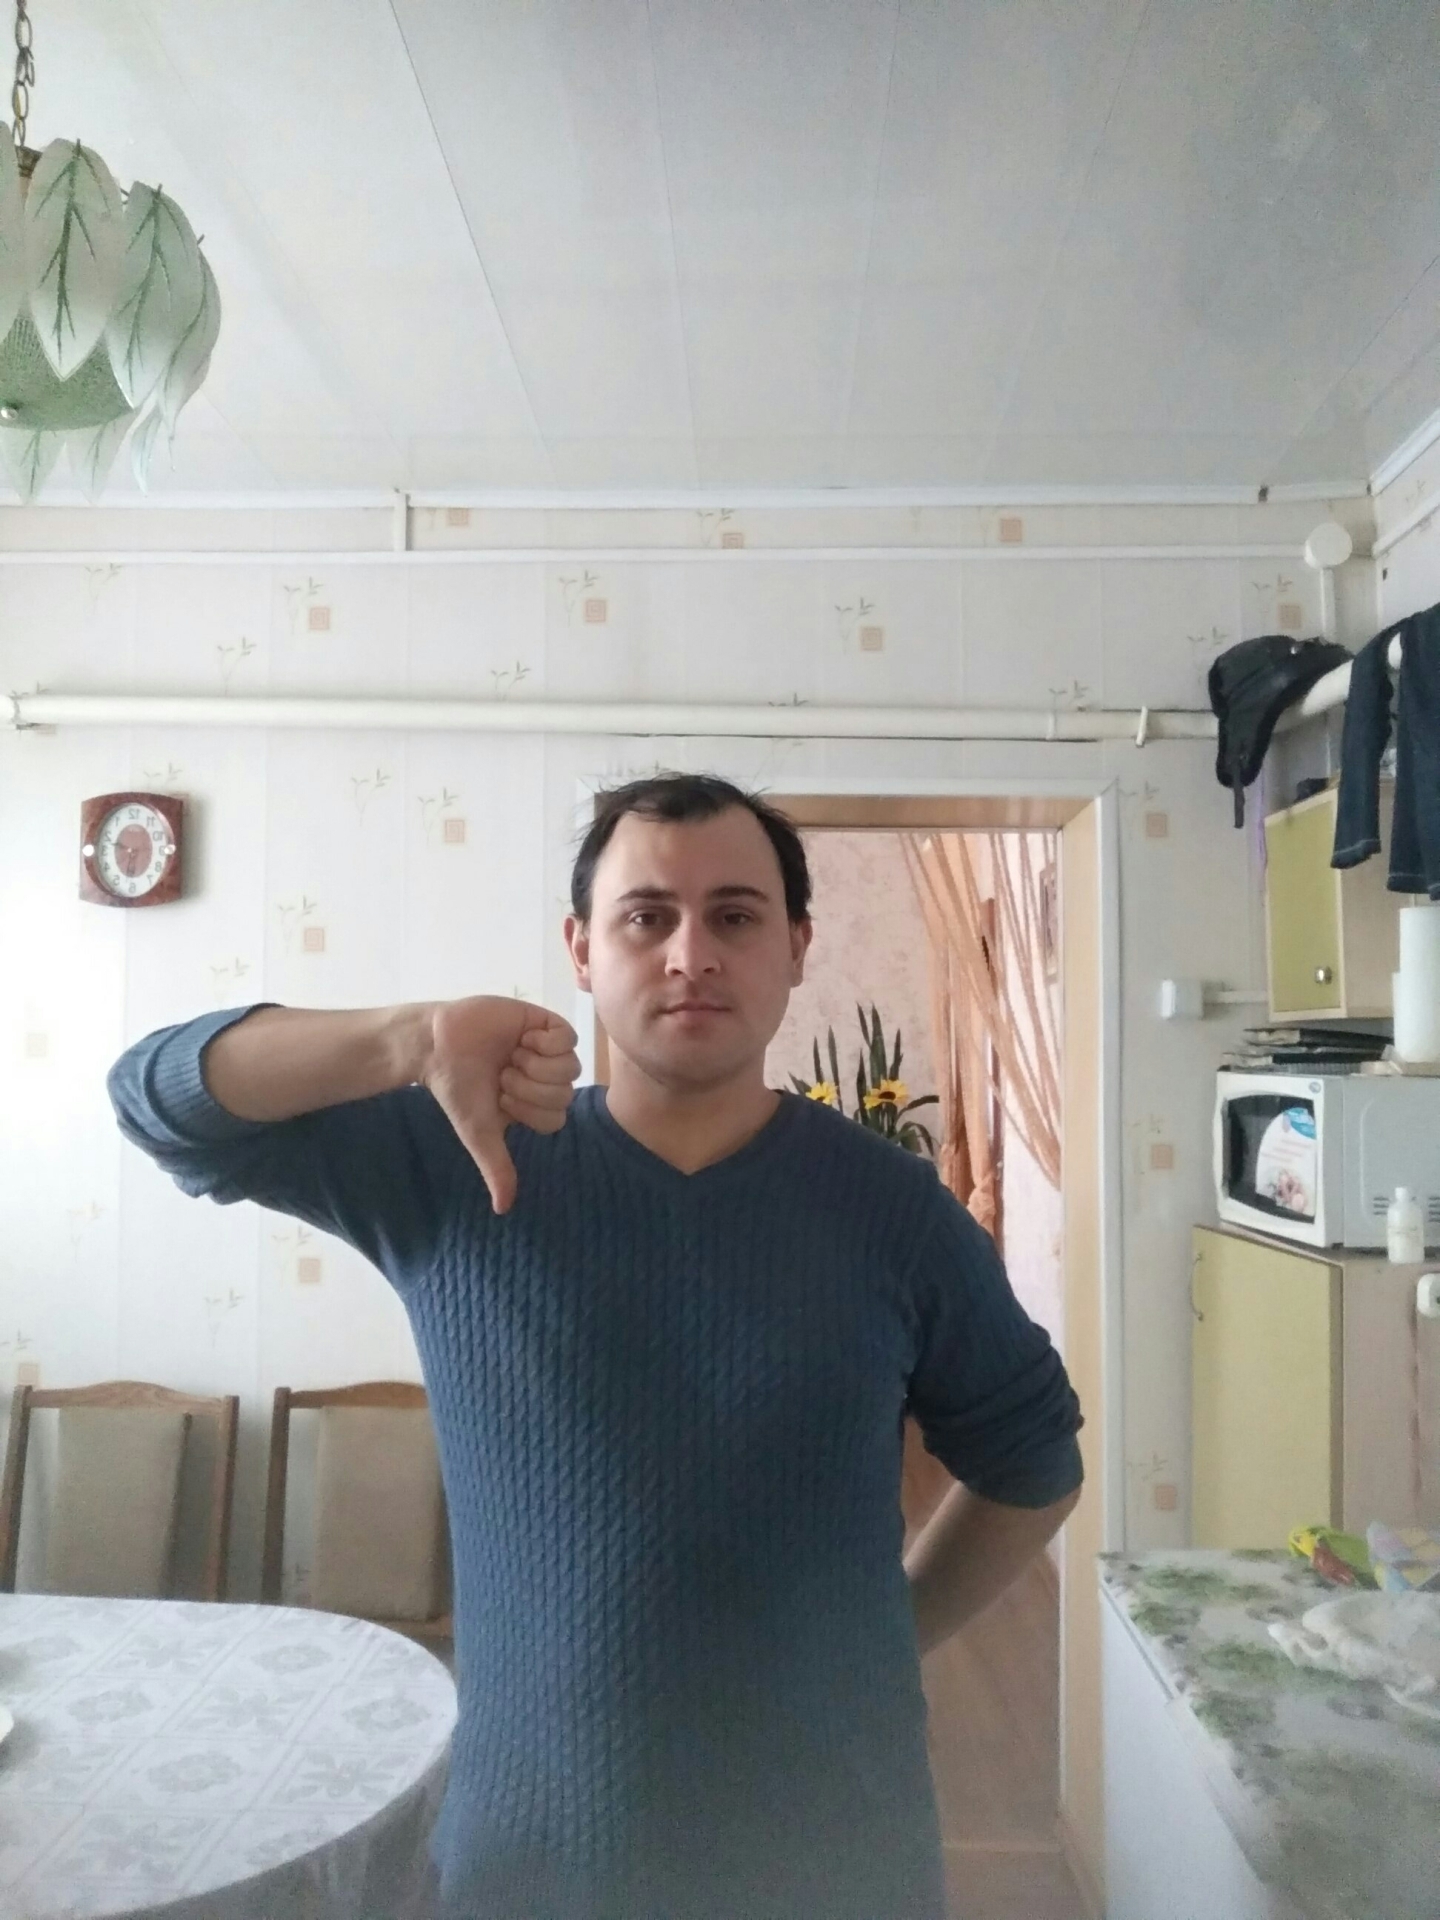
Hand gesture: dislike